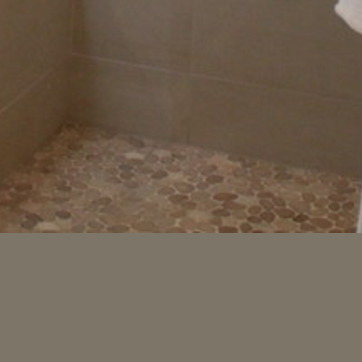
Material: tile